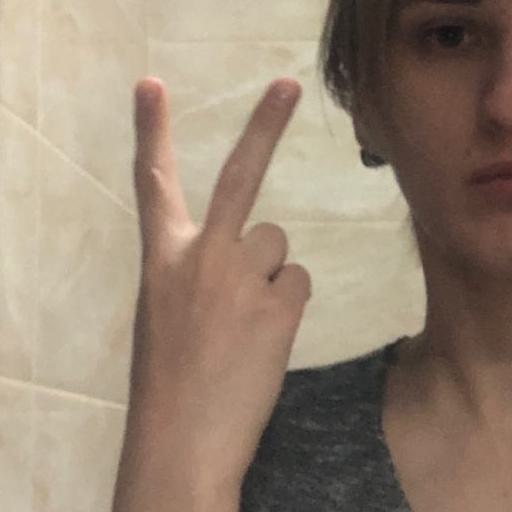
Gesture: peace_inverted